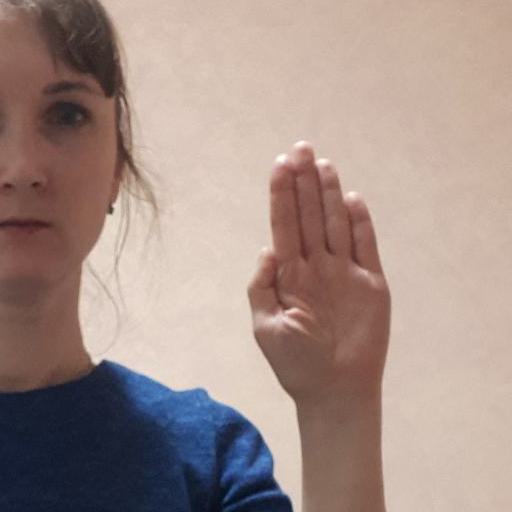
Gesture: stop